Hisar Hill

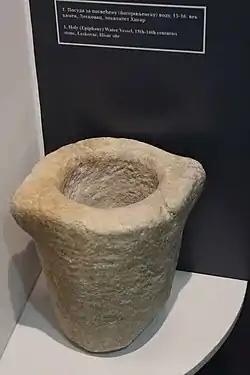
Holy Epiphany water vessel, 15th century

It is estimated that the metallurgy center in the settlement was operational at least between 1350 BC and 1100 BC and the remains have been found in the layer up to thick. Iron ore, amorphous iron and vast amount of slag were discovered, but also remains of the grinding stones for crushing the ore ("pogača"), furnaces, charcoal piles, blowers and metal objects.